Warren William

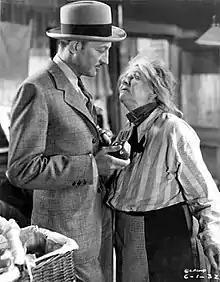
Dave the Dude (William) and Apple Annie (May Robson) in "Lady for a Day" (1933)

William, who appeared in his first Broadway play in 1920, soon made a name for himself in New York, appearing in more than 20 plays on Broadway between 1920 and 1931. During this period he also appeared in two silent films, "The Town That Forgot God" (1922) and "Plunder" (1923).